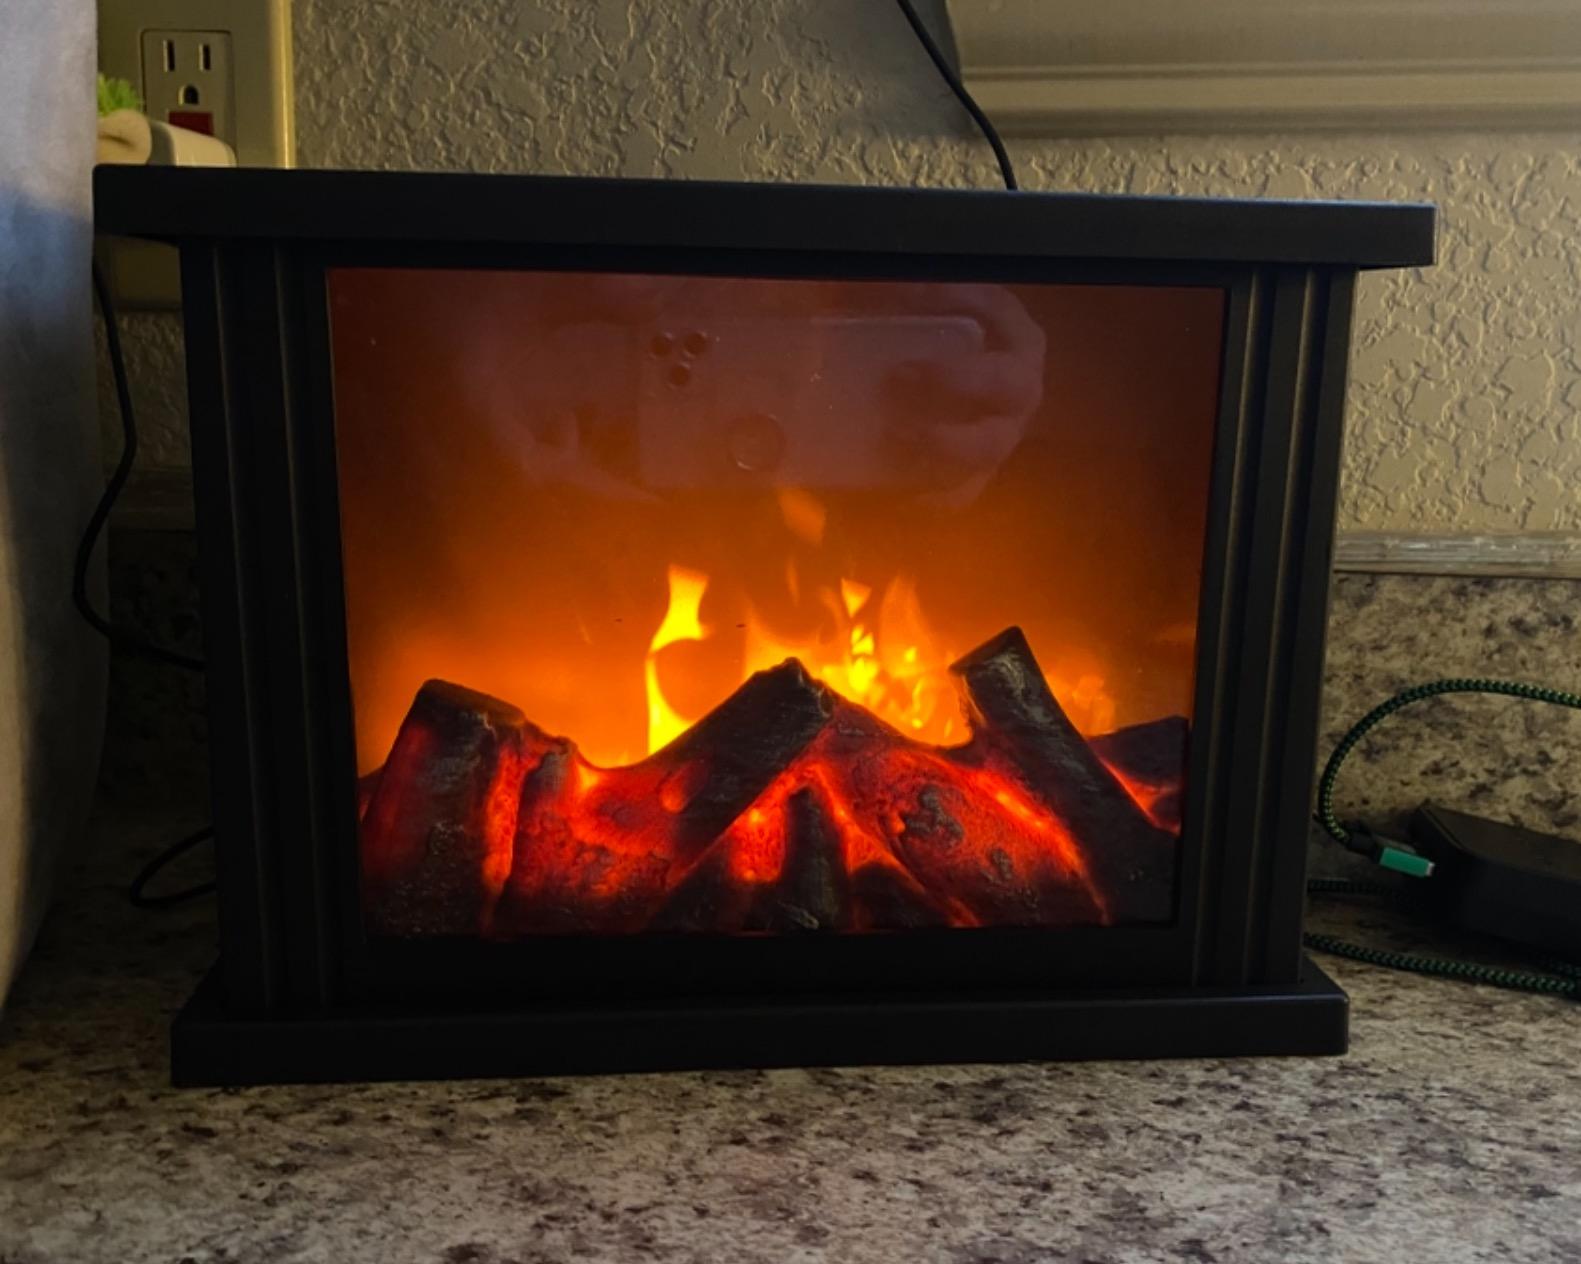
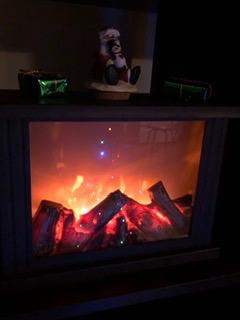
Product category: lantern
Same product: yes